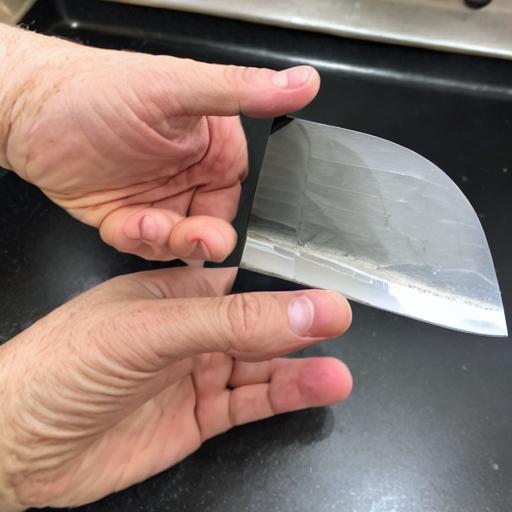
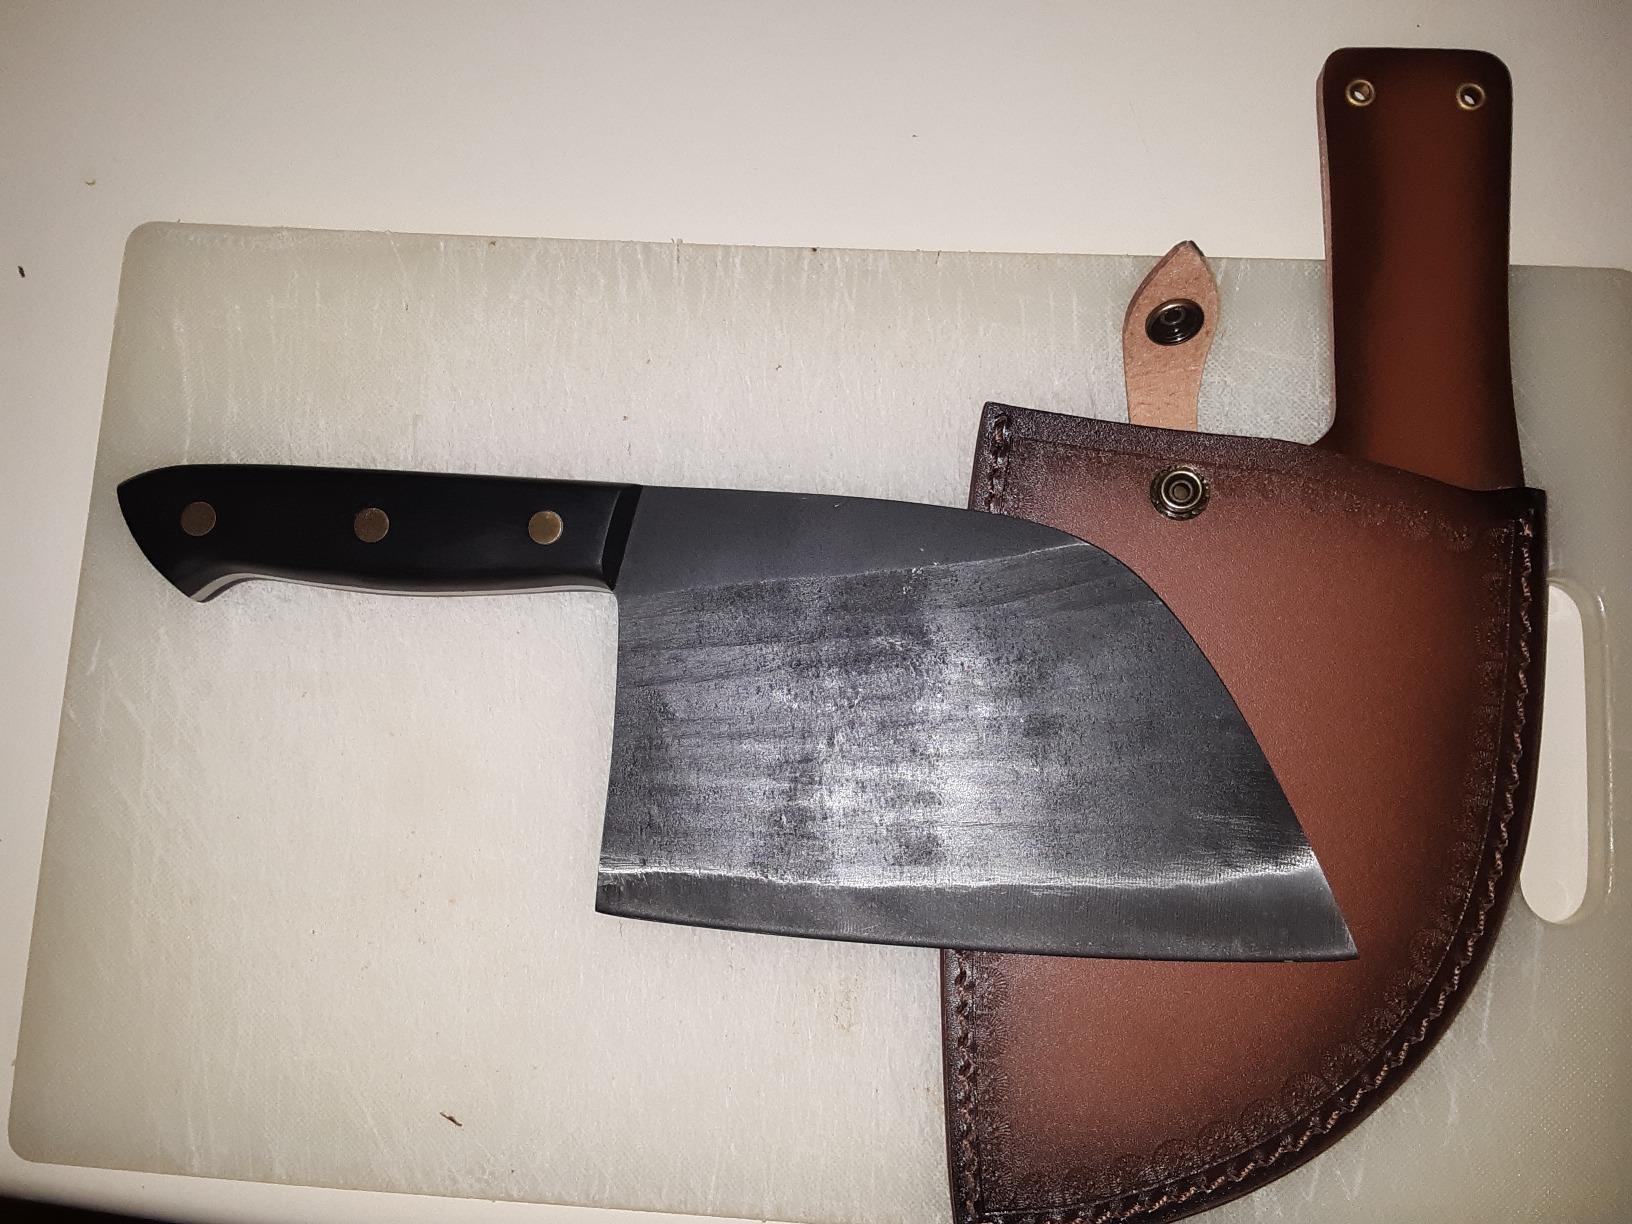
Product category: items_knife
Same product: no